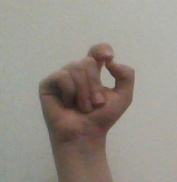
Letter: fa